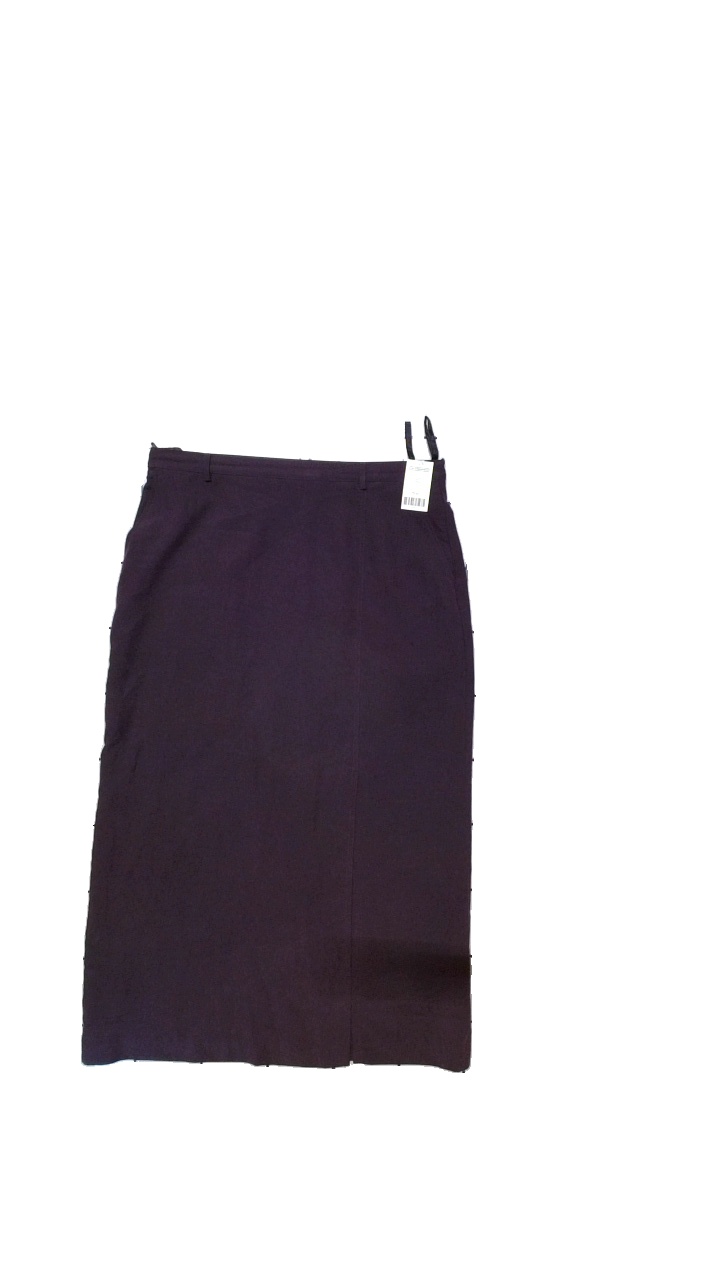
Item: Skirt (Ladies)
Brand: Cappuchini
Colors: Purple
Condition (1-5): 4
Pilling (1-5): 5
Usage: Reuse
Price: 50-100